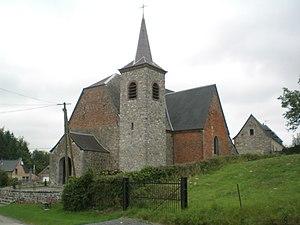
eglise de Rainsars nord france